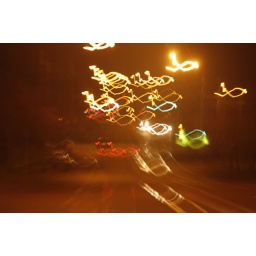
fish in the night sky